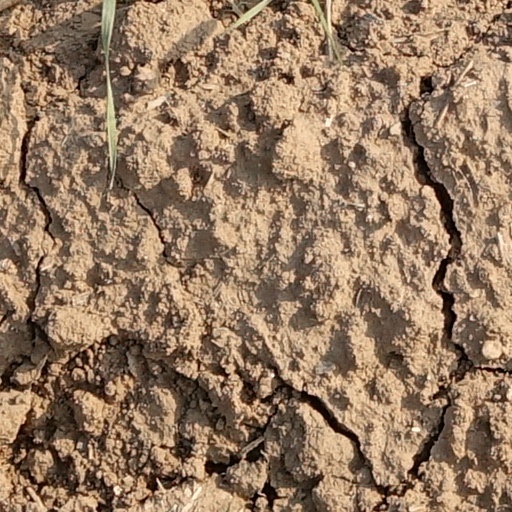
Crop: wheat